1st Army (Kingdom of Yugoslavia)

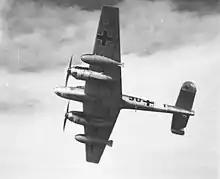
a black and white photograph of a two engined monoplane

At dawn on 11 April, Hungarian forces, consisting with the Mobile, IV and V Corps of "Vezérezredes" (Lieutenant General) Elemér Gorondy-Novák's 3rd Army, crossed the Yugoslav border north of Osijek and near Subotica, overcame Yugoslav border guards and advanced on Subotica and Palić. The XLVI Motorised Corps continued to push east south of the Drava, with the 8th Panzer Division capturing Našice, Osijek on the Drava, and Vukovar on the Danube, followed by the 16th Motorised Infantry Division which advanced east of Našice, despite bridge demolitions and poor roads. The 8th Panzer Division had effectively routed the 2nd Army Group by 11 April. On the same day, Messerschmitt Bf 110's of I Group of the 26th Heavy Fighter Wing ( 26, ZG 26) destroyed several 1st Air Reconnaissance Group Breguet 19s at Ruma. The rest were flown to Bijeljina, but were destroyed the following day when I/ZG 26 swept over the airfield in one of the most effective attacks of the campaign. On the night of 11/12 April, the 8th Panzer Division captured Sremska Mitrovica on the Sava at 02:30, destroyed a bridge over the Danube at Bogojevo, and advanced on Lazarevac about south of Belgrade. These advances delayed the withdrawal of the 2nd Army Group south of the Sava.